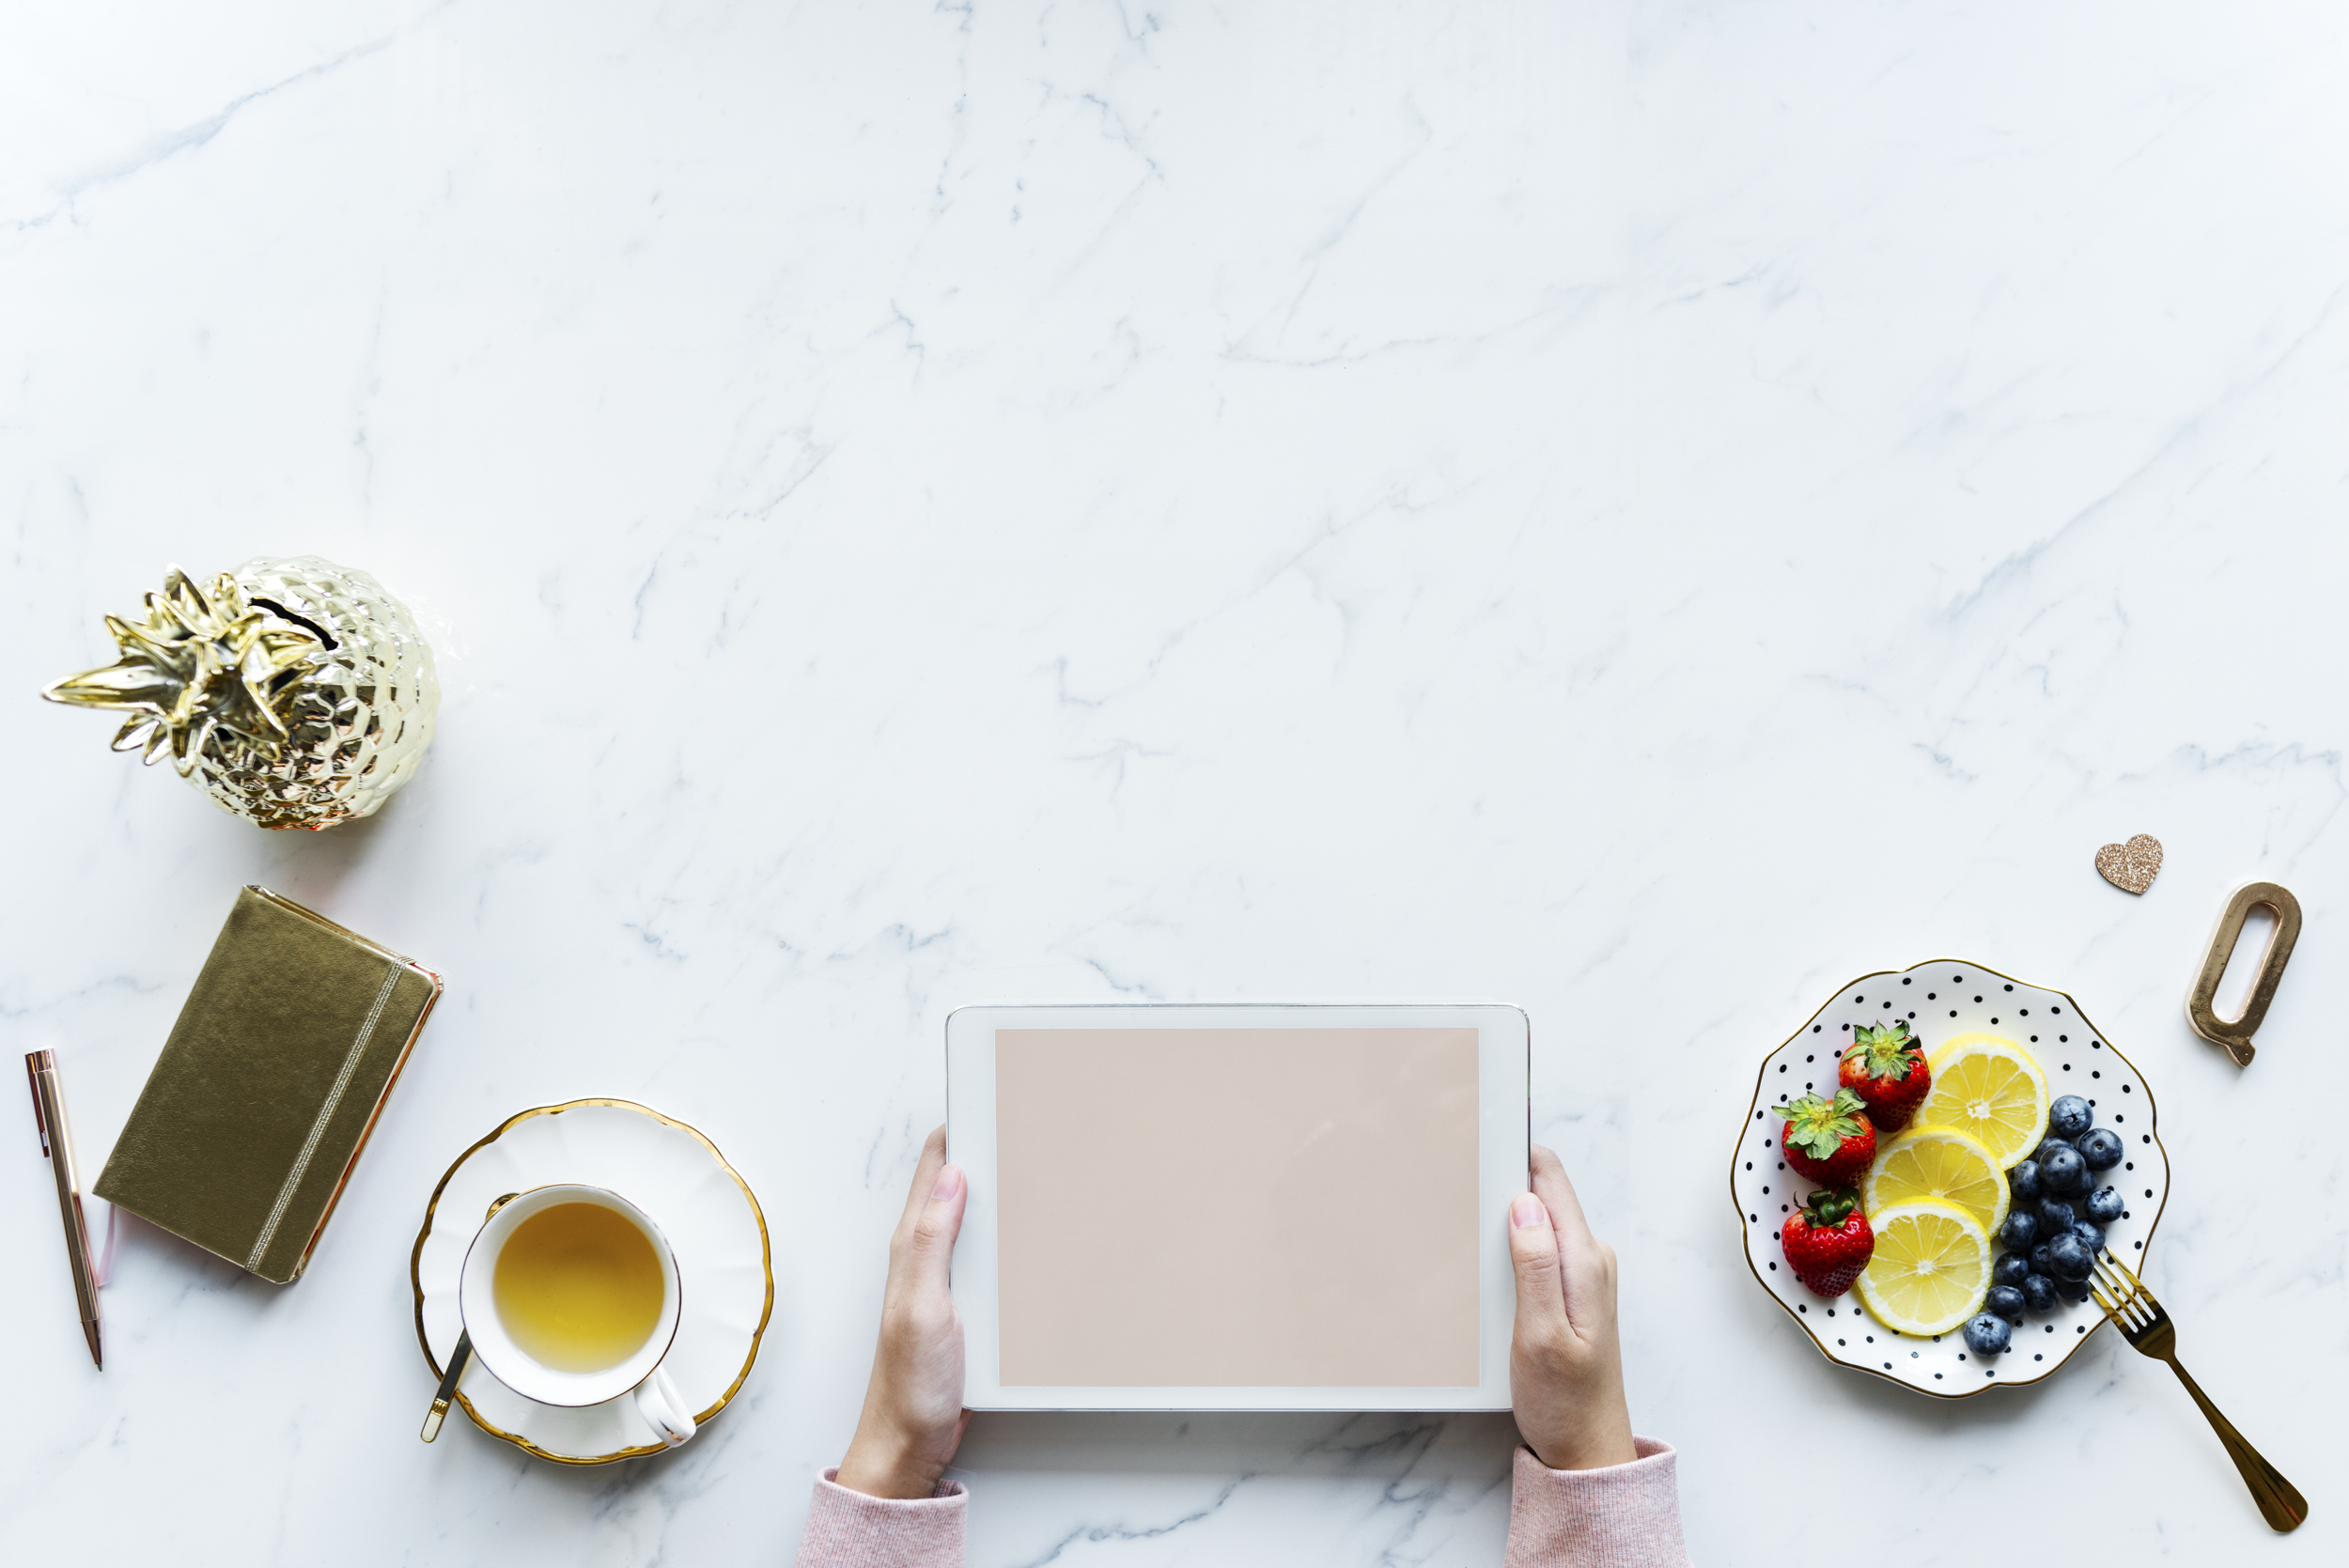
yellow, fashion accessory, table, still life photography, jewellery, tableware, furniture